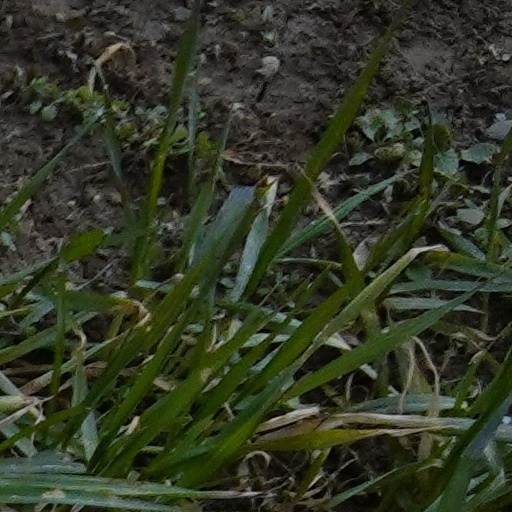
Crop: wheat